Solos en la madrugada

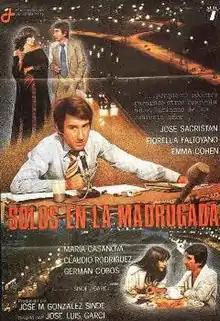
Theatrical release poster

Solos en la madrugada is a 1978 Spanish film written and directed by José Luis Garci, starring José Sacristán and Fiorella Faltoyano. The film built on the success of Garci's previous and successful film "Asignatura pendiente", but did not have the same results.